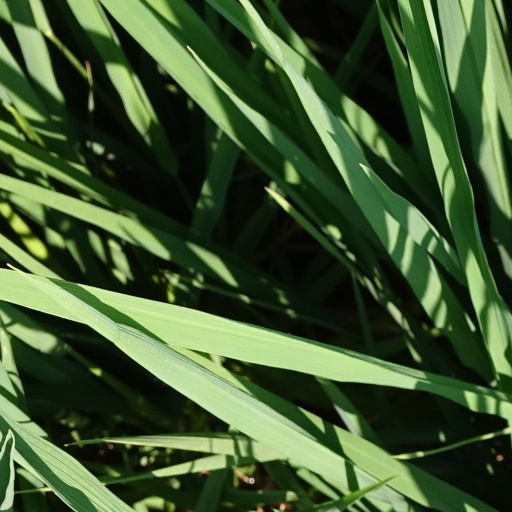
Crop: rice